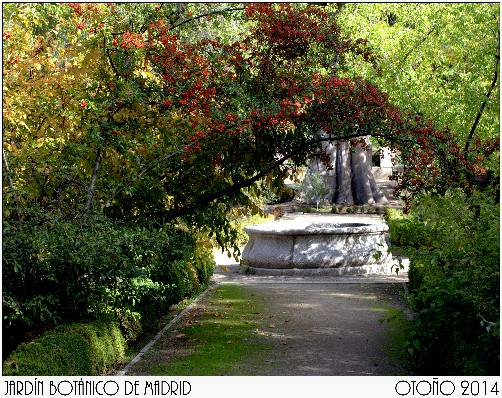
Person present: No